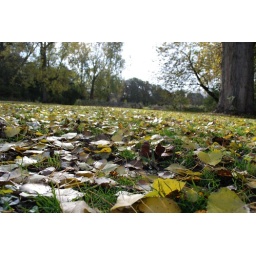
leaves carpet in the dogs field in the Vondelpark...